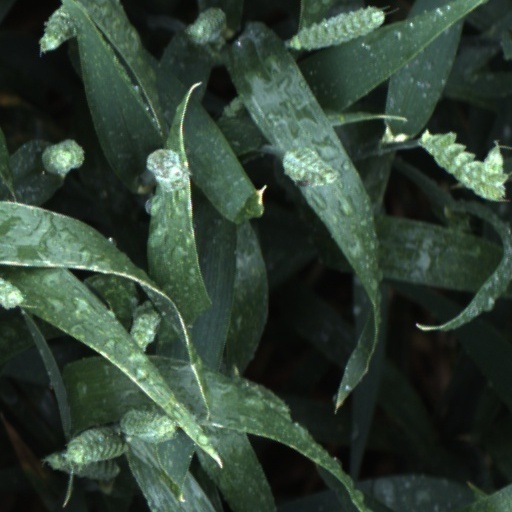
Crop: wheat